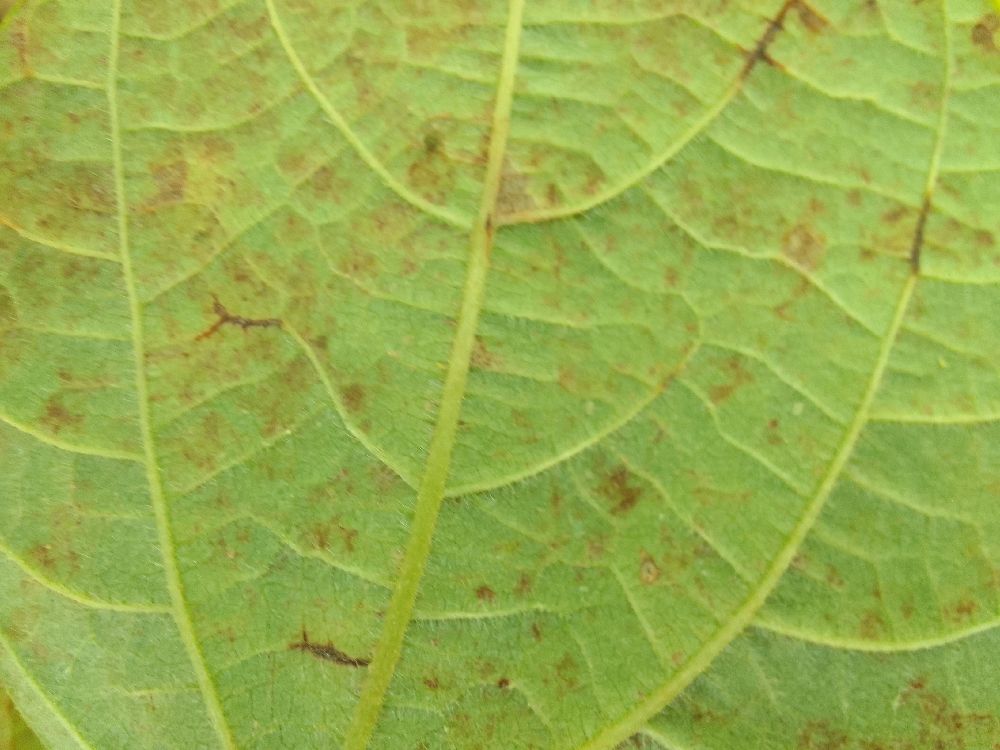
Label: anthracnose